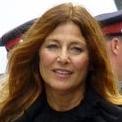
Age: 54